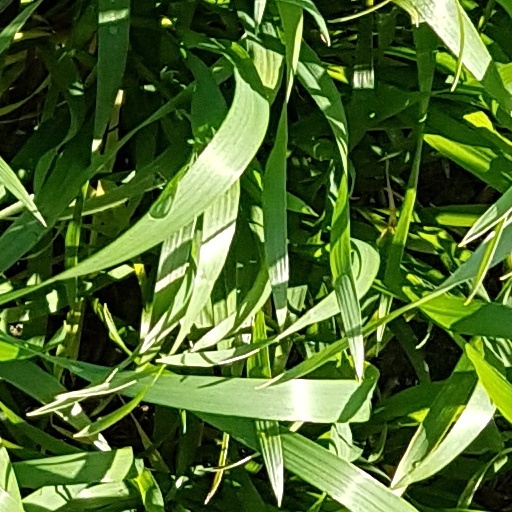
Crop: wheat